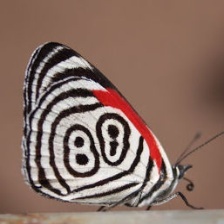
Species: AN 88